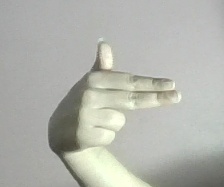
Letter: ghain